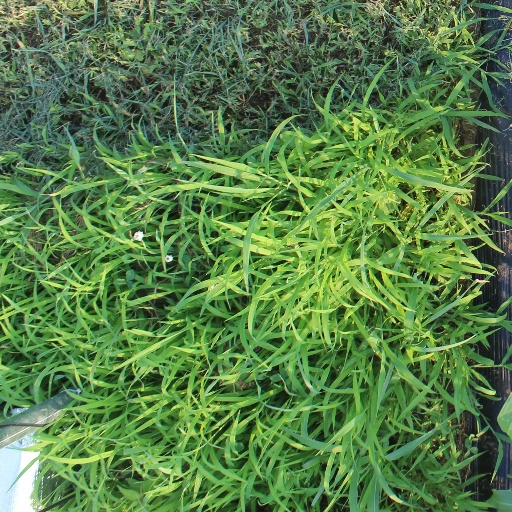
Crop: sorghum